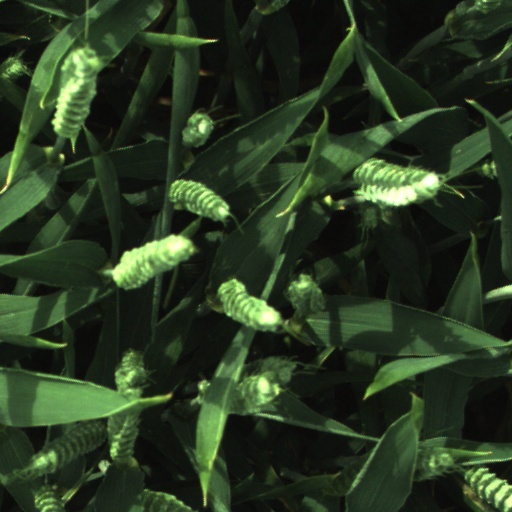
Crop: wheat